Howley Hall

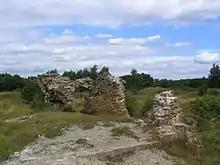
The ruins of Howley Hall (2005)

Howley Hall is a ruined Elizabethan country house located between the towns of Batley and Morley in West Yorkshire, England. It has been designated a scheduled monument since 1997.